Luigi Crespi

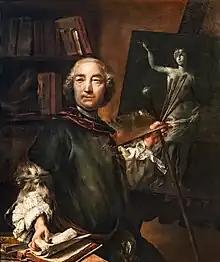
Luigi Crespi Gallerie dell'Accademia

Luigi Crespi (January 23, 1708 – July 2, 1779) was an Italian painter, and art merchant and historian. He was the son of the prominent Bolognese painter, Giuseppe Maria Crespi.